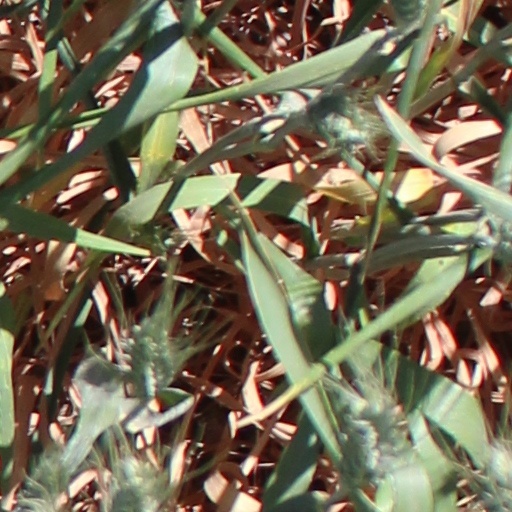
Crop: wheat